1705th Air Transport Group

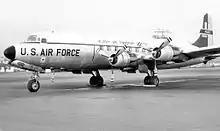
Douglas C-118A Liftmaster 53-3268 1705 ATG MATS about 1956

The 1705th Air Transport Group is an inactive United States Air Force unit. Its last was assigned to the Western Transport Air Force, Military Air Transport Service, stationed at McChord Air Force Base, Washington. It was inactivated on 18 June 1960. Upon inactivation, most personnel and equipment reassigned to 62d Air Transport Wing.